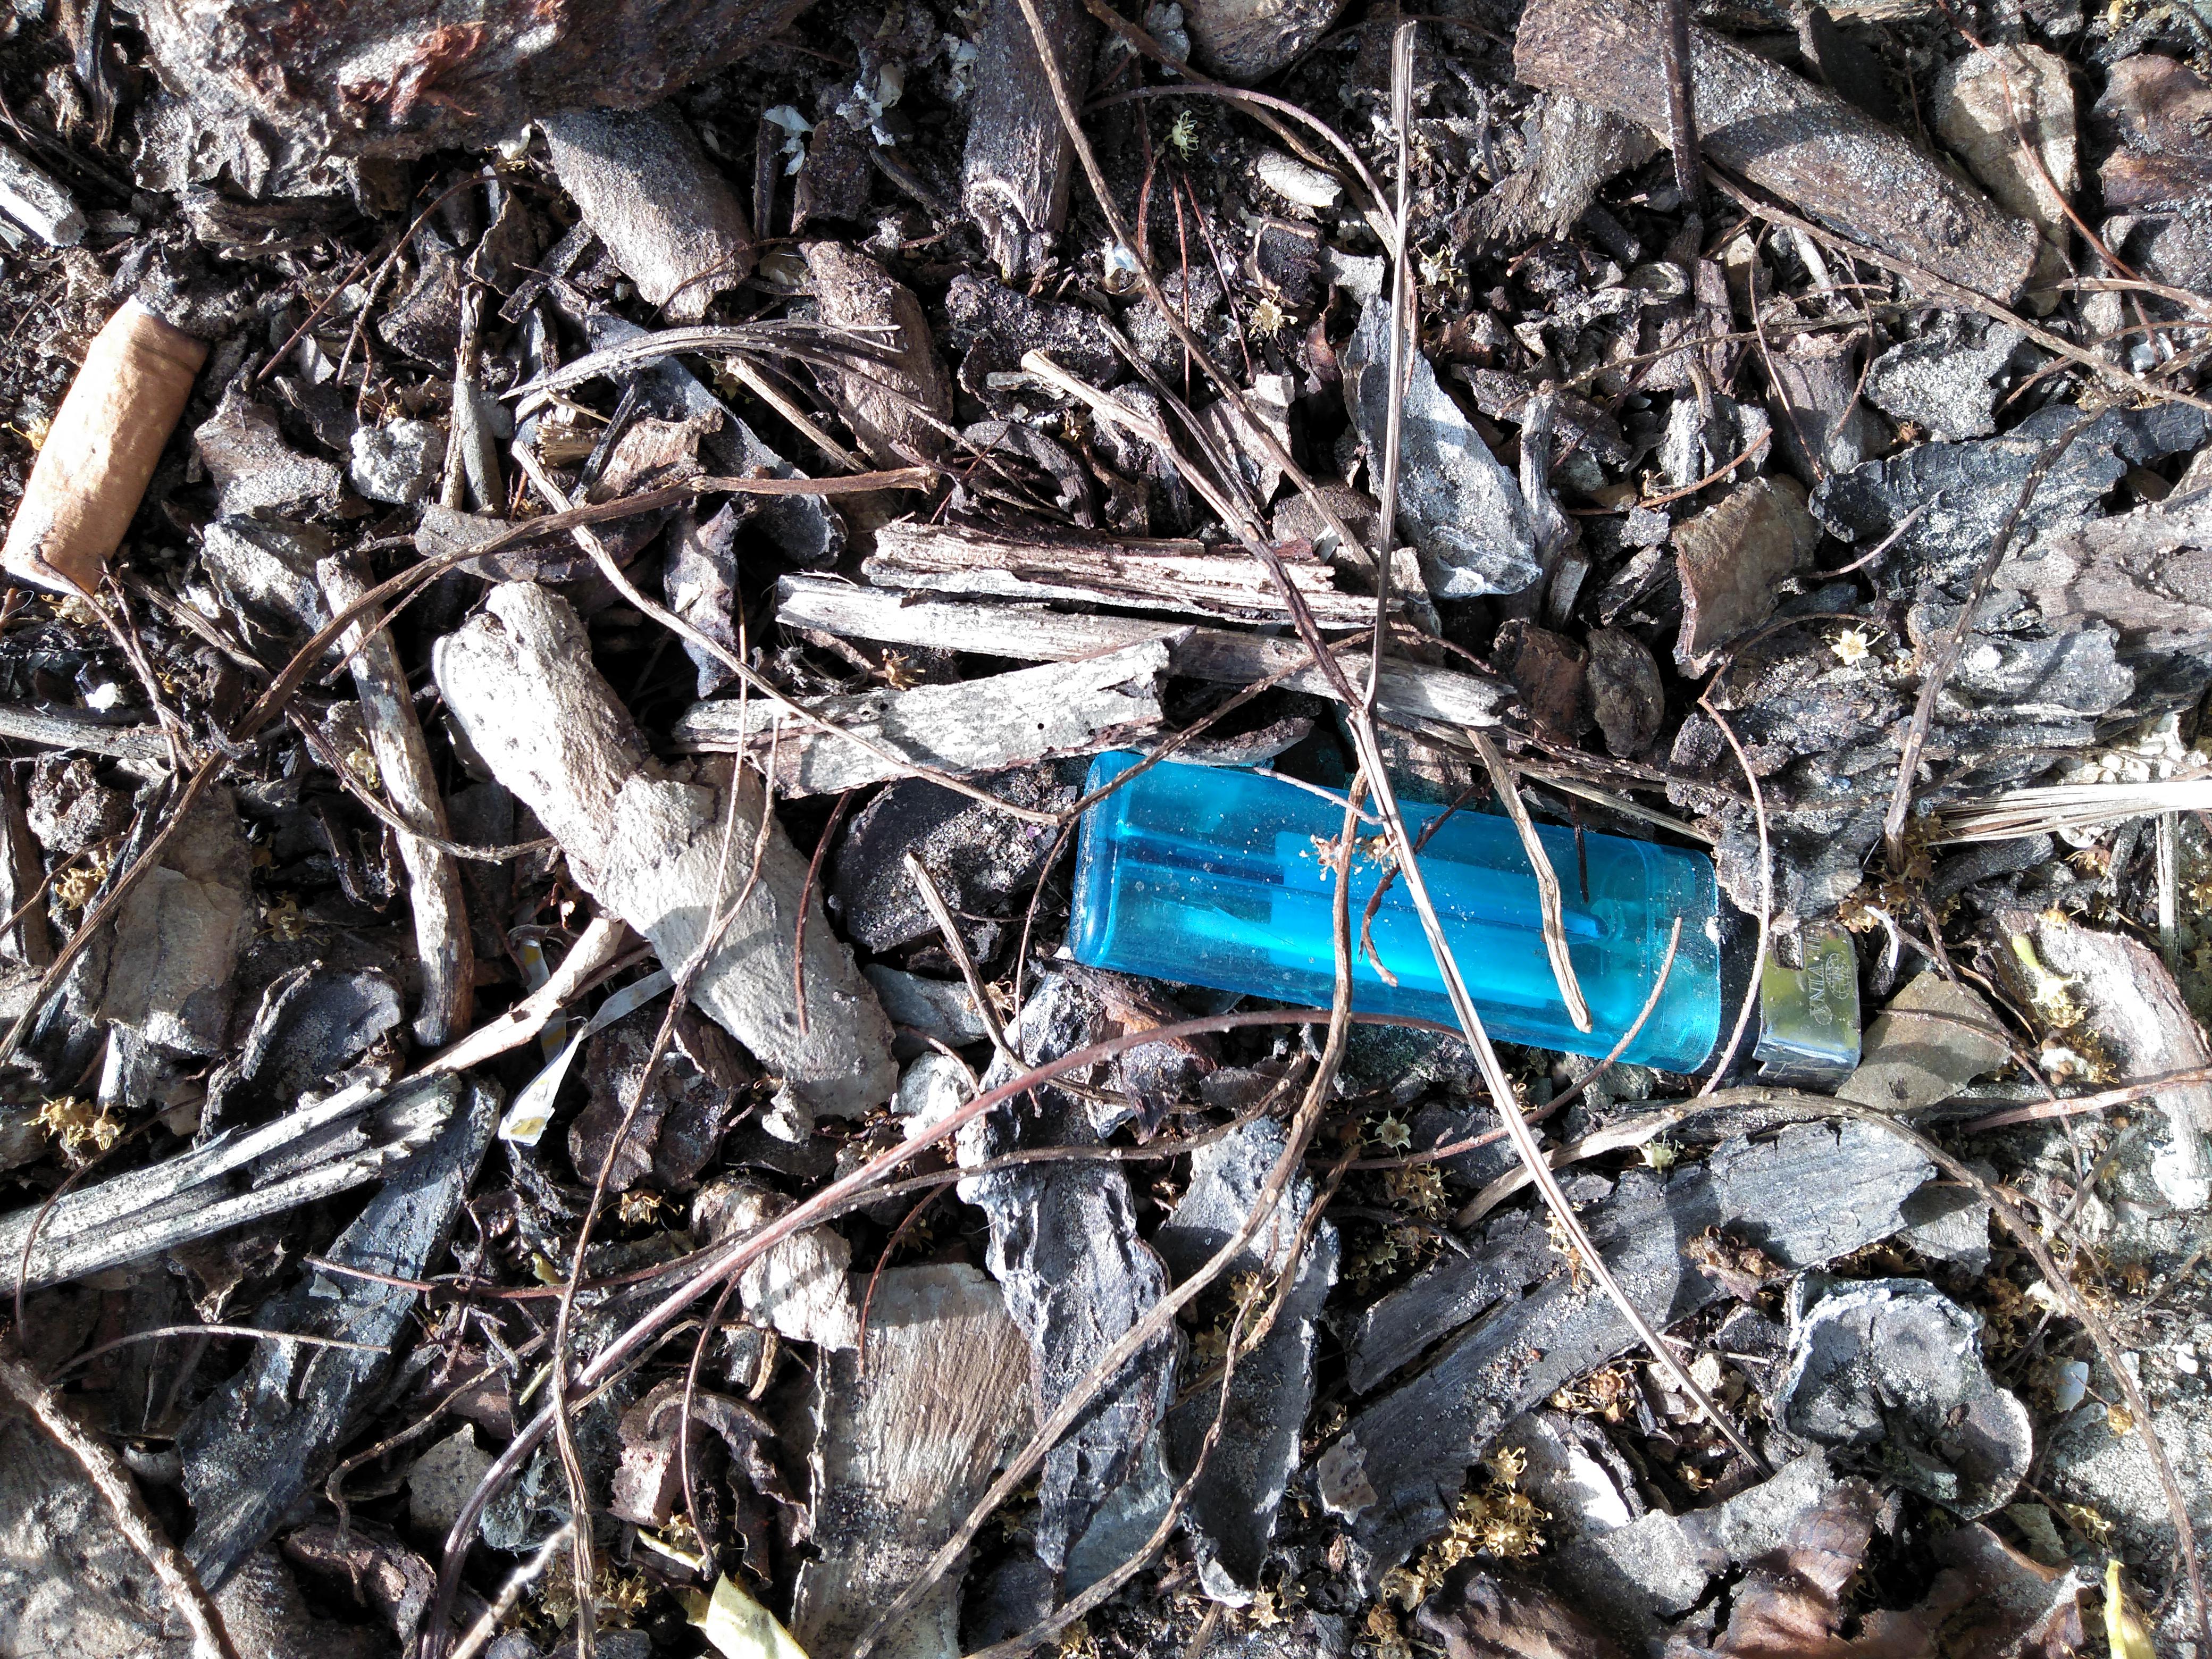
Object: Unlabeled litter (Unlabeled litter)

Object: Cigarette (Cigarette)